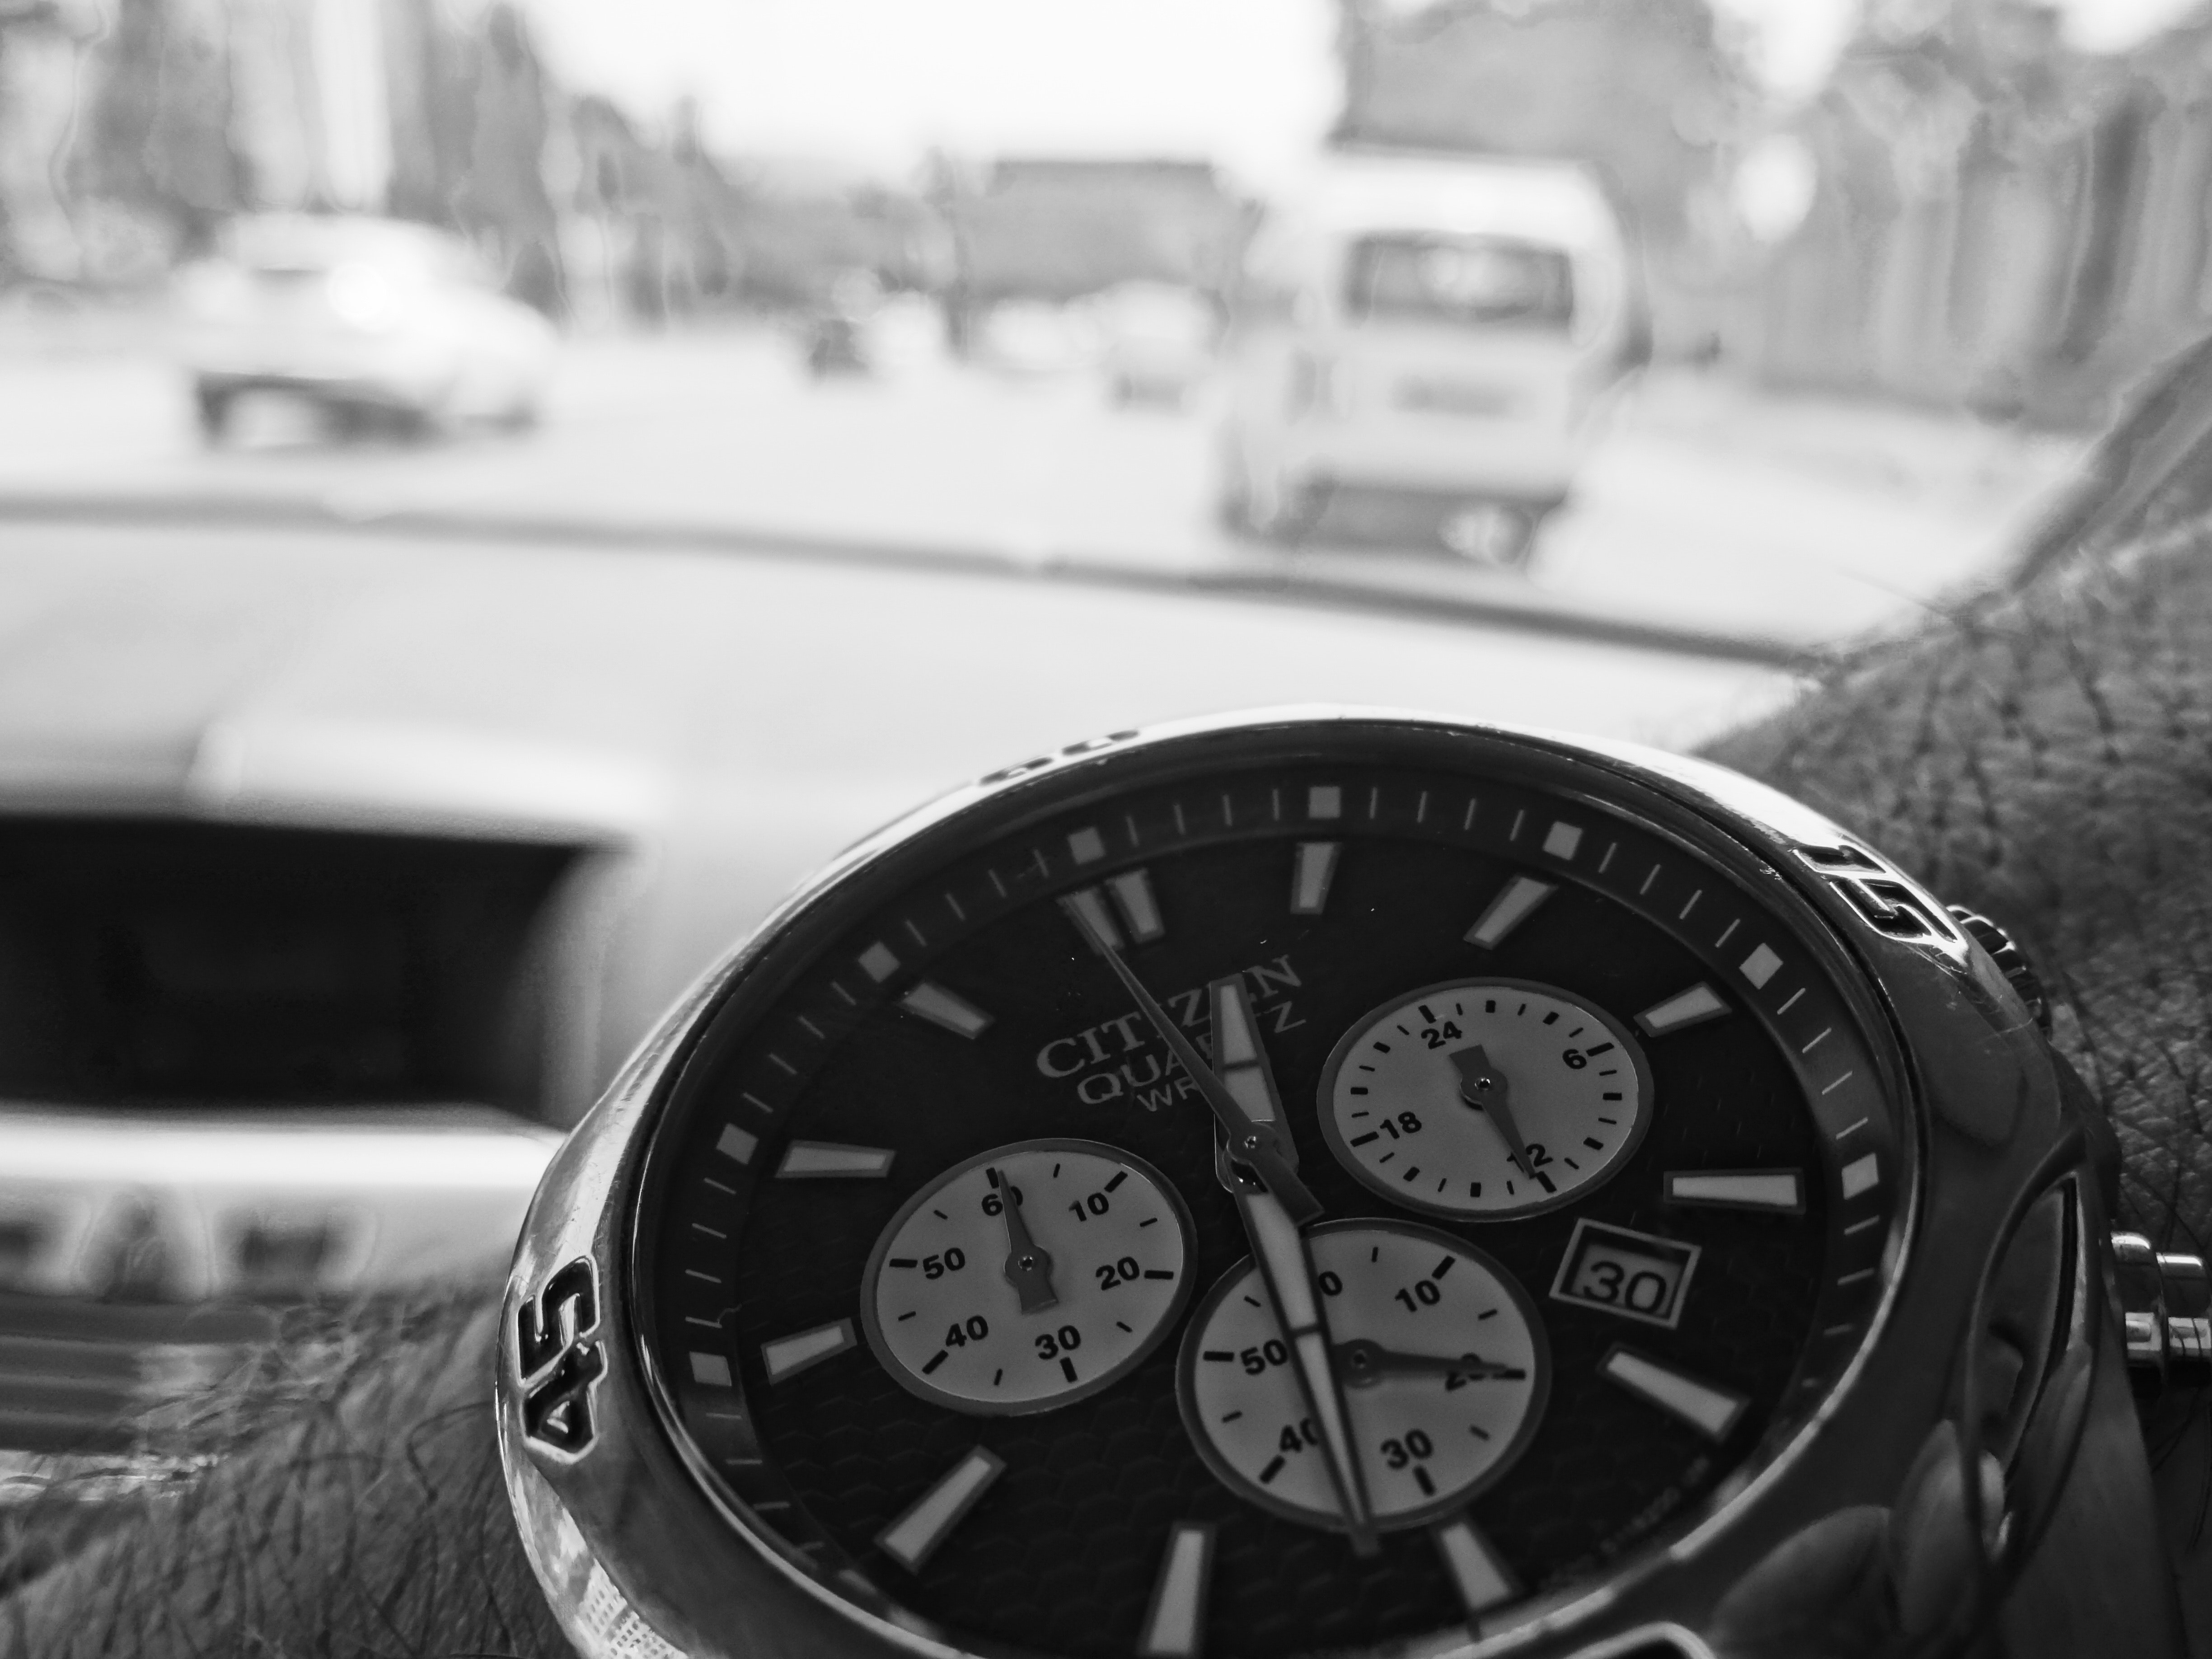
watch, black, fashion accessory, black and white, monochrome, watch accessory, photography, Material property, wrist, strap, monochrome photography, style, jewellery, vehicle, metal